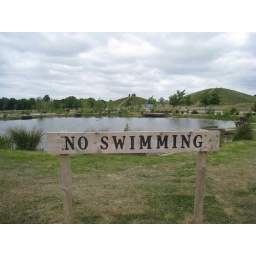
Swimming in 2ft of water isn't fun at the best of times.A lone duck is blatantly ignoring the rules though &amp;gt;:|